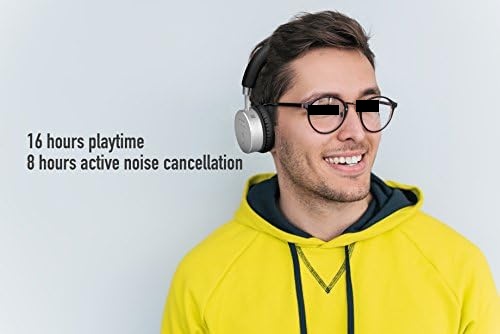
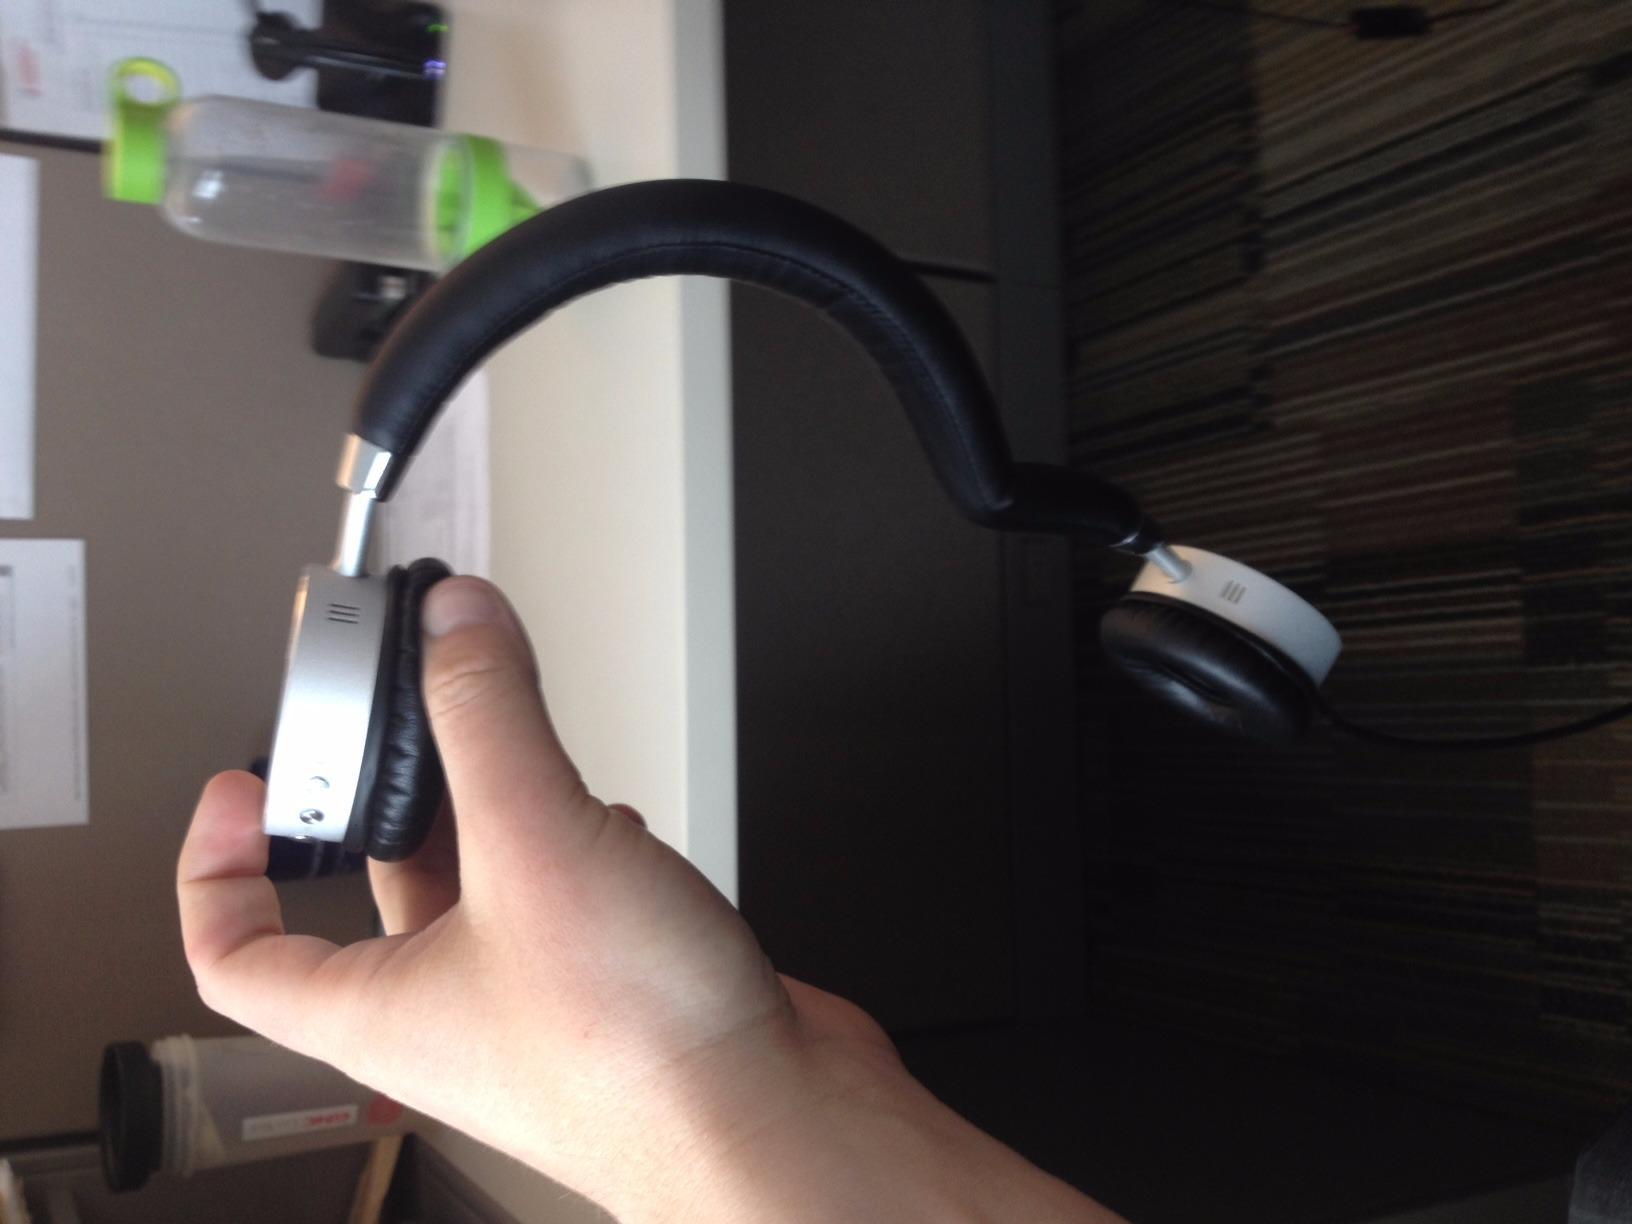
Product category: headphones
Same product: yes